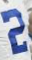
Number: 2